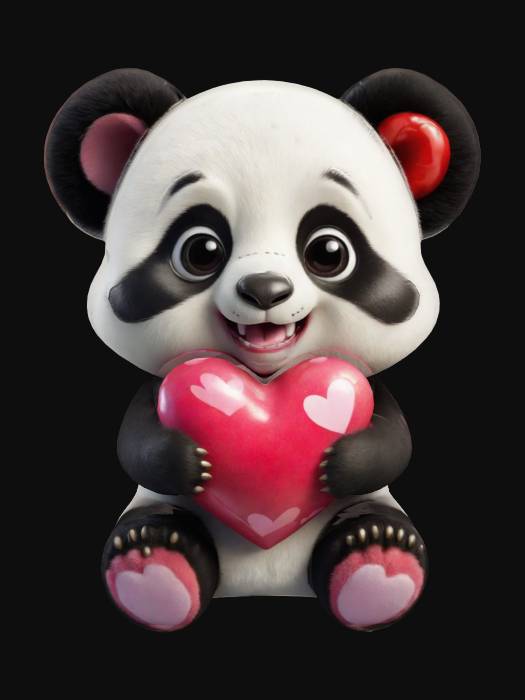
미적 점수 (1~10점): 7